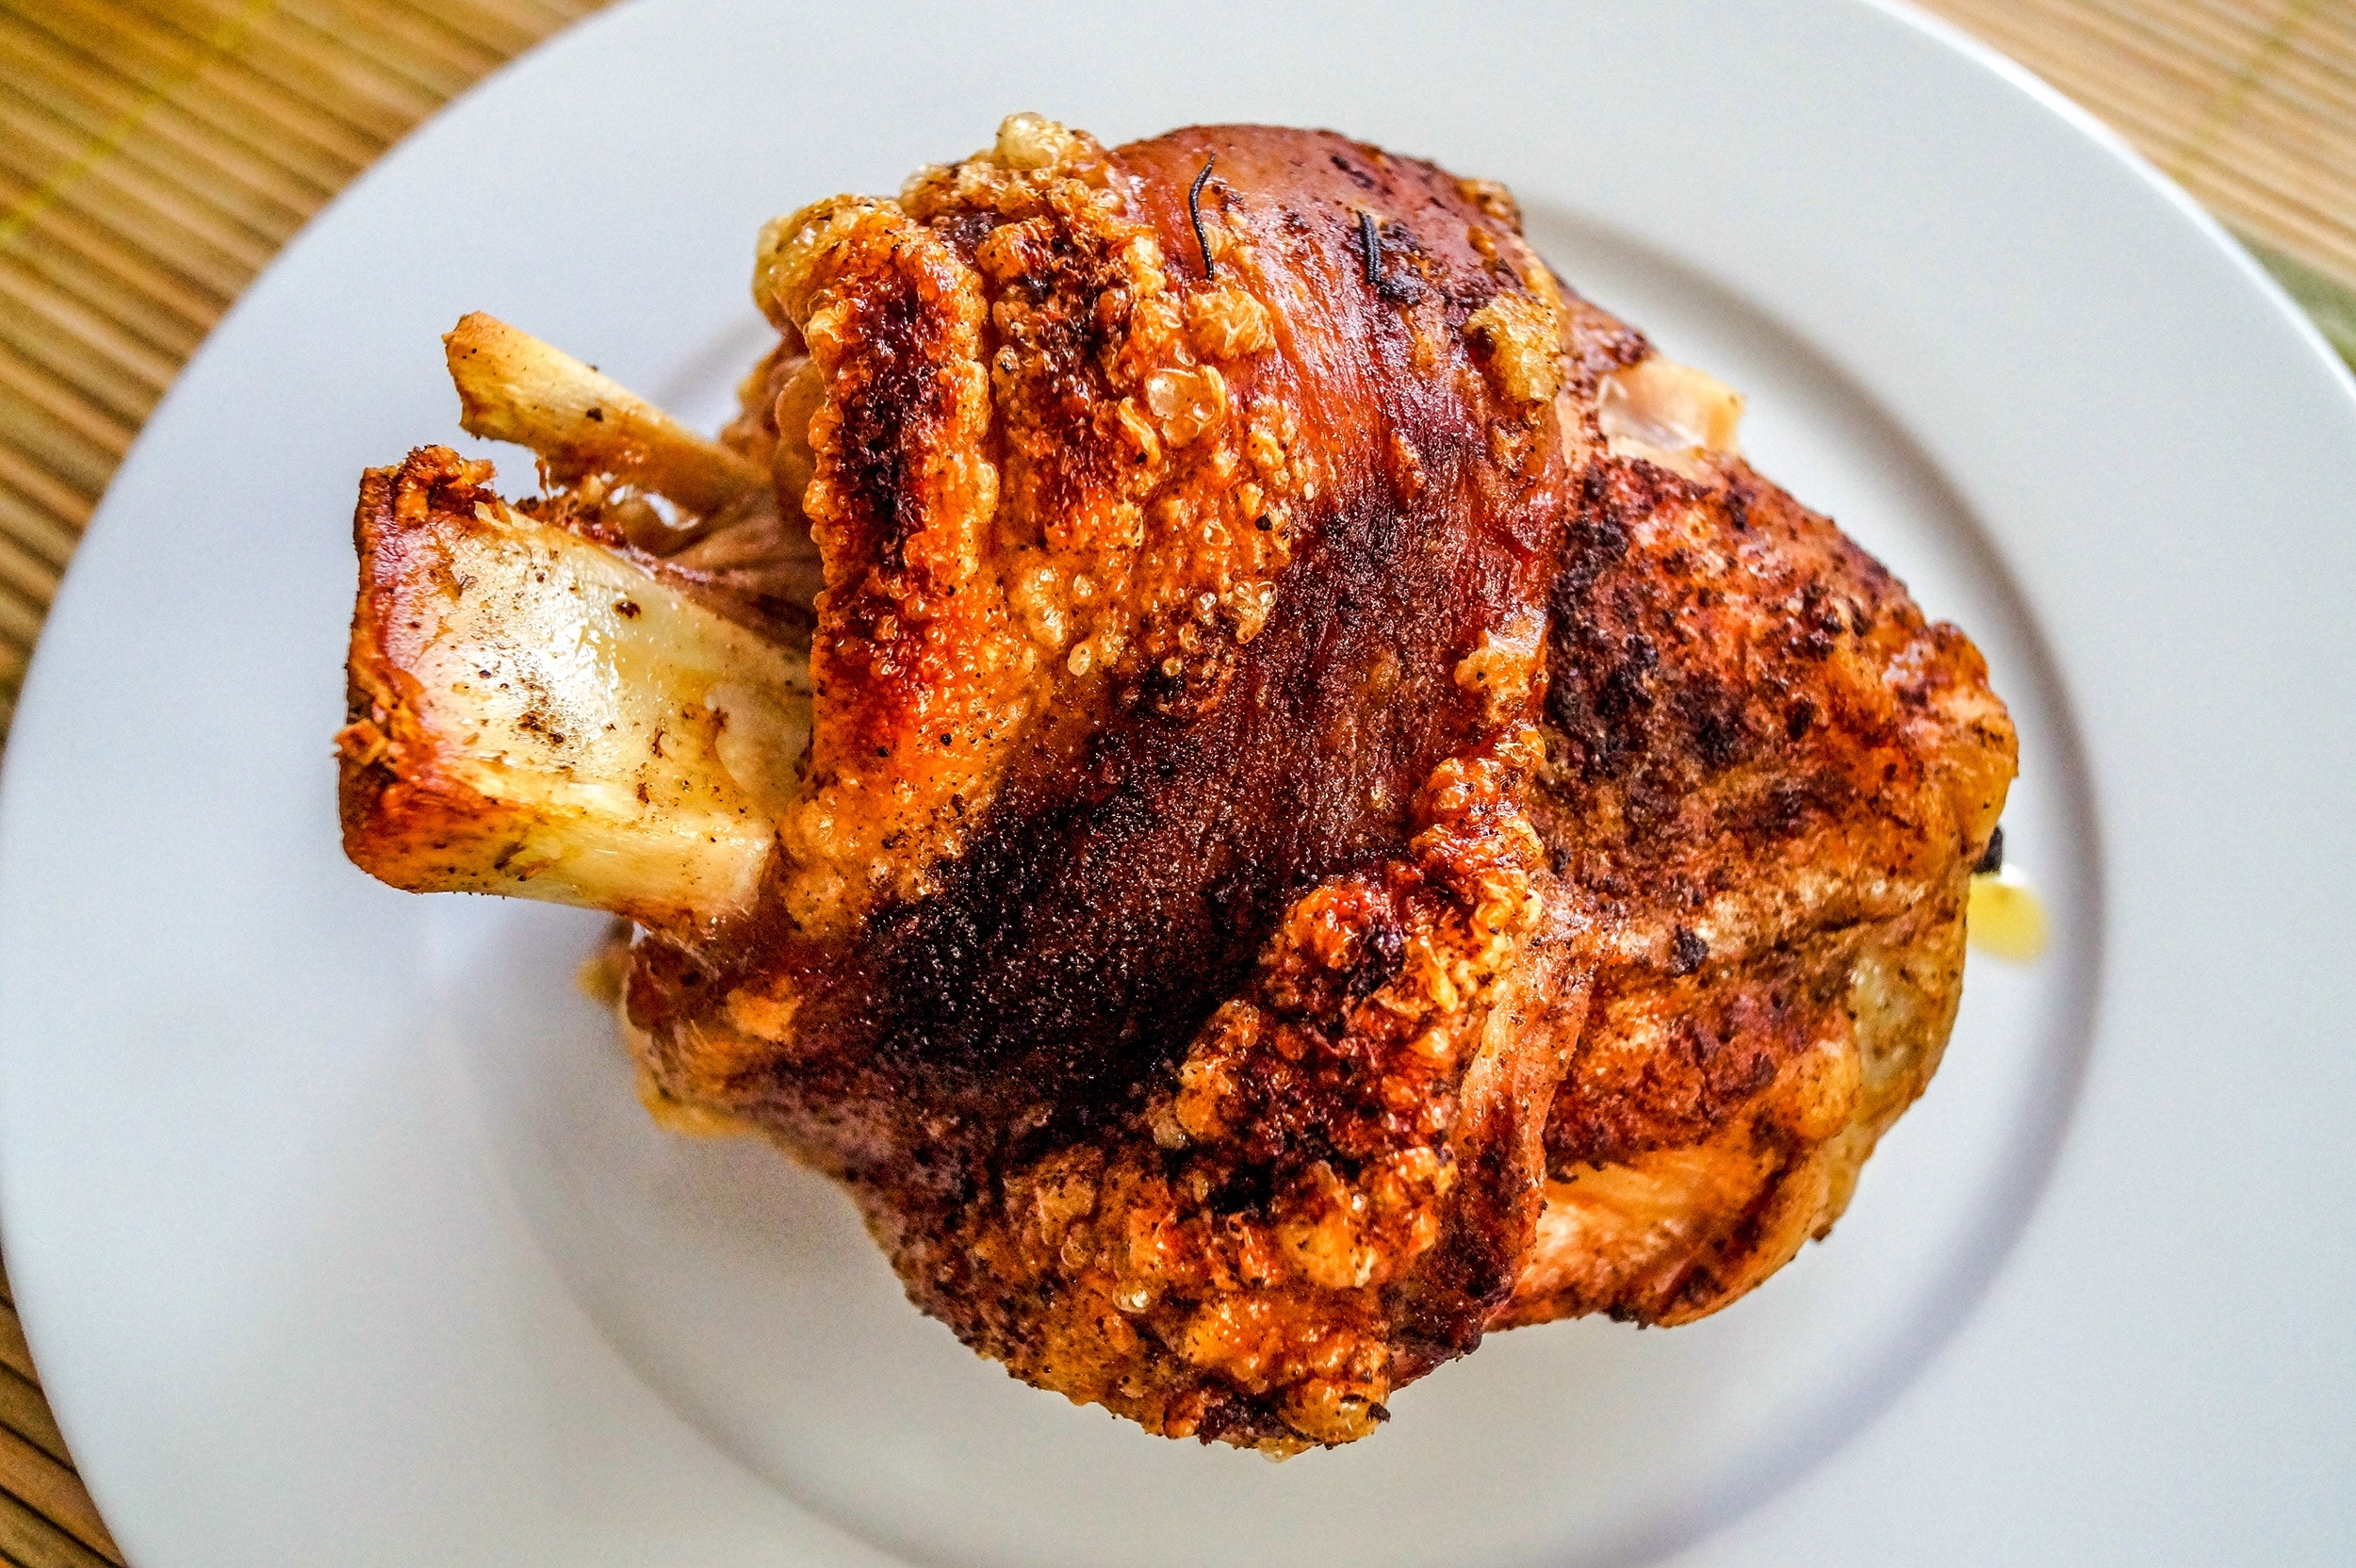
dish, meal, food, produce, breakfast, dessert, eat, meat, cuisine, pork chop, fat, chicken meat, fried chicken, abendbrot, fritter, roast leg of pork, fried food, tandoori chicken, haxe, pork knuckle